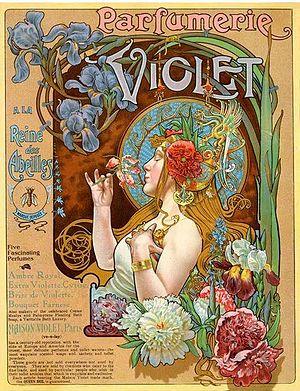
Add for Parfumerie Violet, American Poster designed Hingre (1900).
La Parfumerie Savonnerie Violet est une maison de parfum française créée en 1827 à Paris et qui fut l'une des plus grosses entreprises de son secteur. Elle a disparu peu après 1953. En 2017, trois passionnés lui ont donné un nouveau souffle après plus de 60 ans de sommeil. La société actuelle porte le nom de : les Parfums de Violet